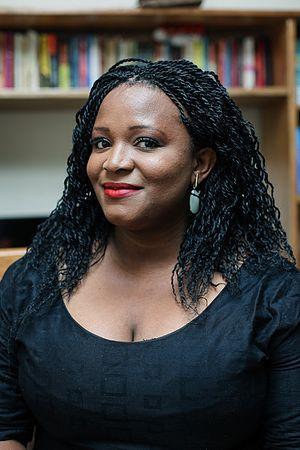
Temie Giwa-Tubosun est une entrepreneuse et gestionnaire en santé nigériano-américaine. Elle est la fondatrice de LifeBank, une entreprise qui vise améliorer l'accès à des transfusions sanguines au Nigeria.
100 Women est une série multi-formats créée en 2013 par la BBC. La série concerne le rôle des femmes au XXIᵉ siècle et inclut des événements à Londres et à Mexico. Après la publication de la liste, l'émission, intitulée BBC's Women Season, est diffusée pendant trois semaines, pendant lesquelles la BBC propose également des rapports en ligne, des débats et des articles sur les femmes. Les femmes du monde entier sont encouragées à participer sur Twitter, en commentant la liste, ainsi que les entretiens et les débats qui suivent sa publication. Une nouvelle liste de lauréates est publiée chaque année depuis 2013.